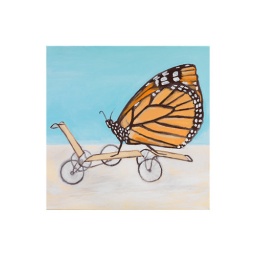
Original art - inspired by Marcel Breuer's lounge chair from the 30s and paired with a Monarch.